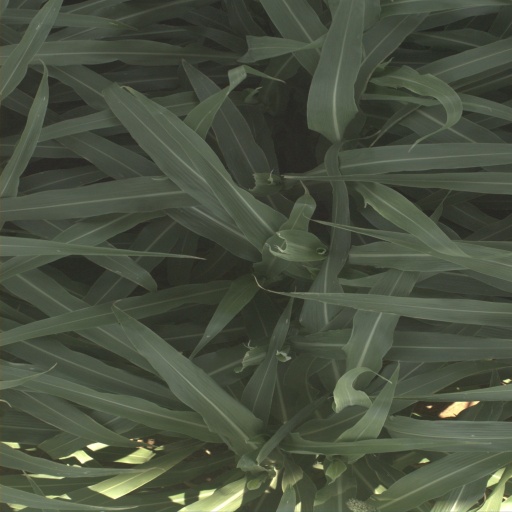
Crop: sorghum